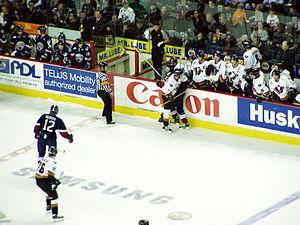
Les Hitmen de Calgary sont une franchise de hockey sur glace du Canada, basé à Calgary et évoluant au sein de la Ligue de hockey de l'Ouest. Le nom de l'équipe vient de l'ancien lutteur Bret « Hitman » Hart, qui était un des propriétaires de l'équipe à sa fondation en 1995. Le club a, depuis sa première saison en 1995-1996, gagné le championnat de la LHO en 1999, en plus de terminer premier de la ligue au terme de la saison régulière en 1998-1999 et 1999-2000. Chaque année pour fête leurs dernier match, l'équiper organise l'opération « Lancer d'ours en peluche », ces derniers sont remis aux enfants malades de l'hôpital d'Alberta. Cette opération extrêmement populaire a permis de récolter cette année plus de 23 000 peluches.